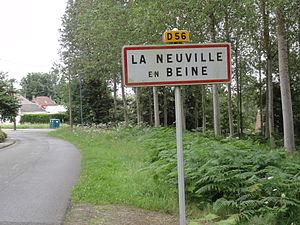
La Neuville-en-Beine (Aisne) city limit sign
La Neuville-en-Beine est une commune française située dans le département de l'Aisne, en région Hauts-de-France.